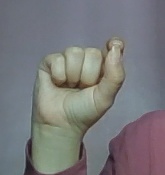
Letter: fa